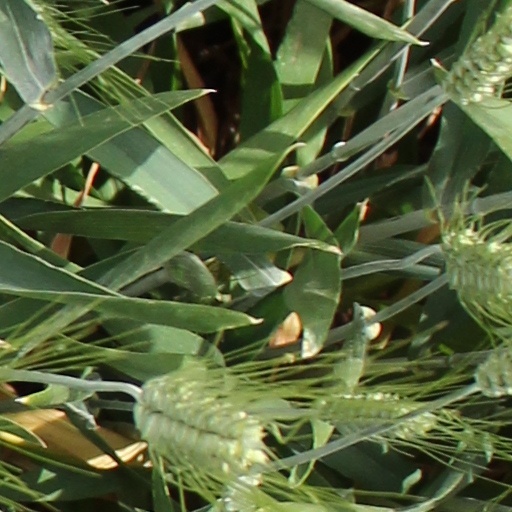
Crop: wheat